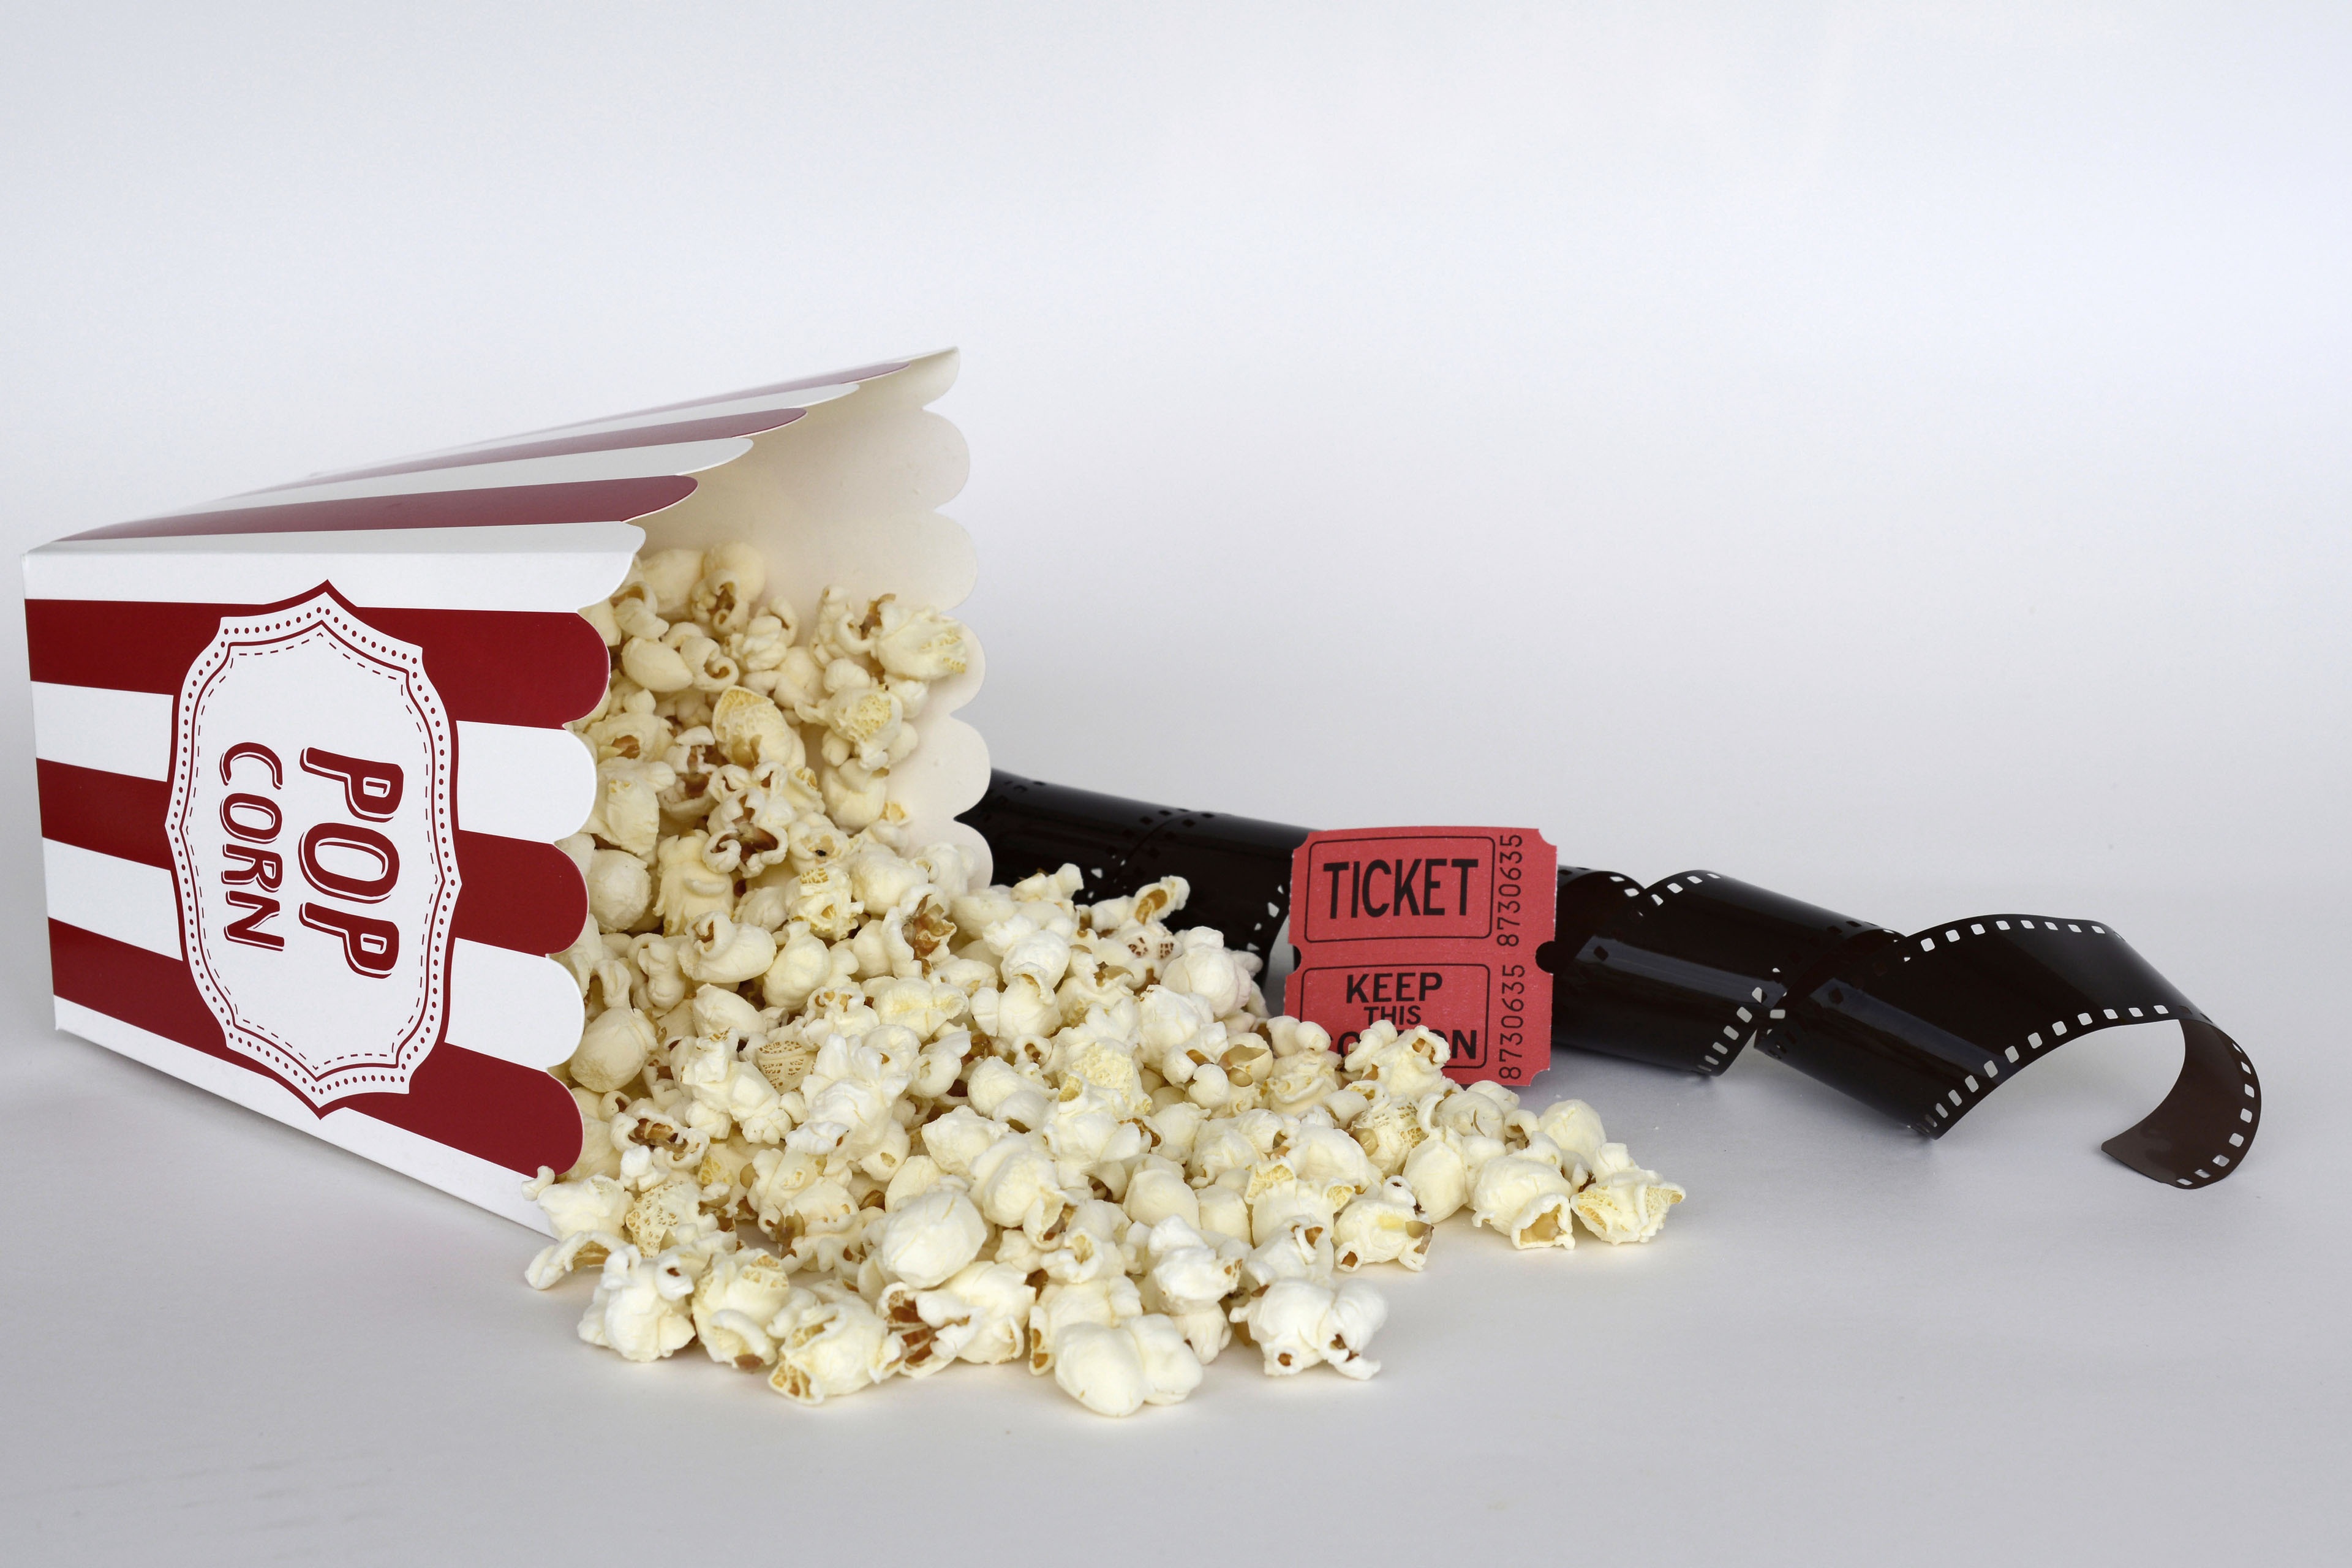
film, food, produce, show, corn, snack, delicious, popcorn, bucket, striped, salty, container, tasty, cinema, theater, cardboard, entry, entertainment, ticket, coupon, salted, snack food